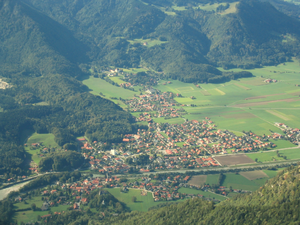
Marquartstein est une commune de Bavière, située dans l'arrondissement de Traunstein, dans le district de Haute-Bavière.